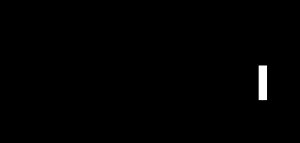
Buck-konverter
Figur 1: Buck-konverter diagram.
En buck-konverter eller step-down-konverter er en smps med en numerisk output-spænding mindre end dens numeriske input-spænding og input og output har ens fortegn. Boost-konvertere er en klasse af switching-mode power supply indeholdende i sin simpleste form en kommutationscelle; en aktiv kontakt og en passiv kontakt og en spole som energilager. Herudover har buck-konverteren sædvanligvis brug for filtrering udgjort af kondensatorer for at mindske output-fluktuationer og især input-fluktuationer og EMI.